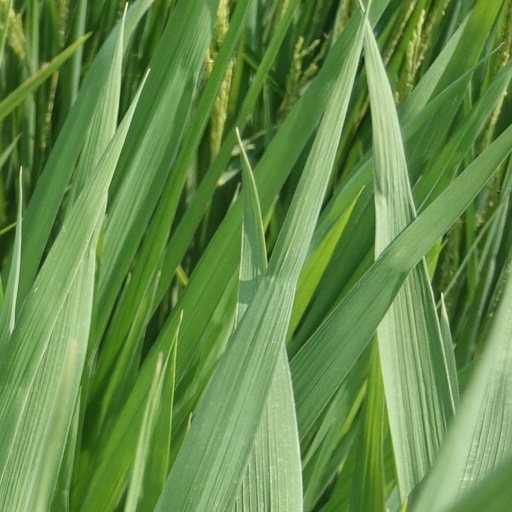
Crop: rice